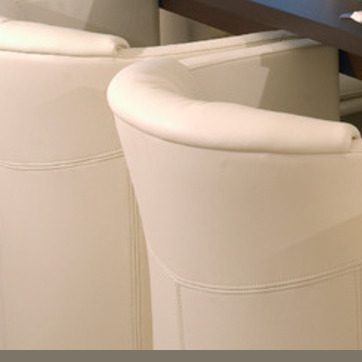
Material: leather